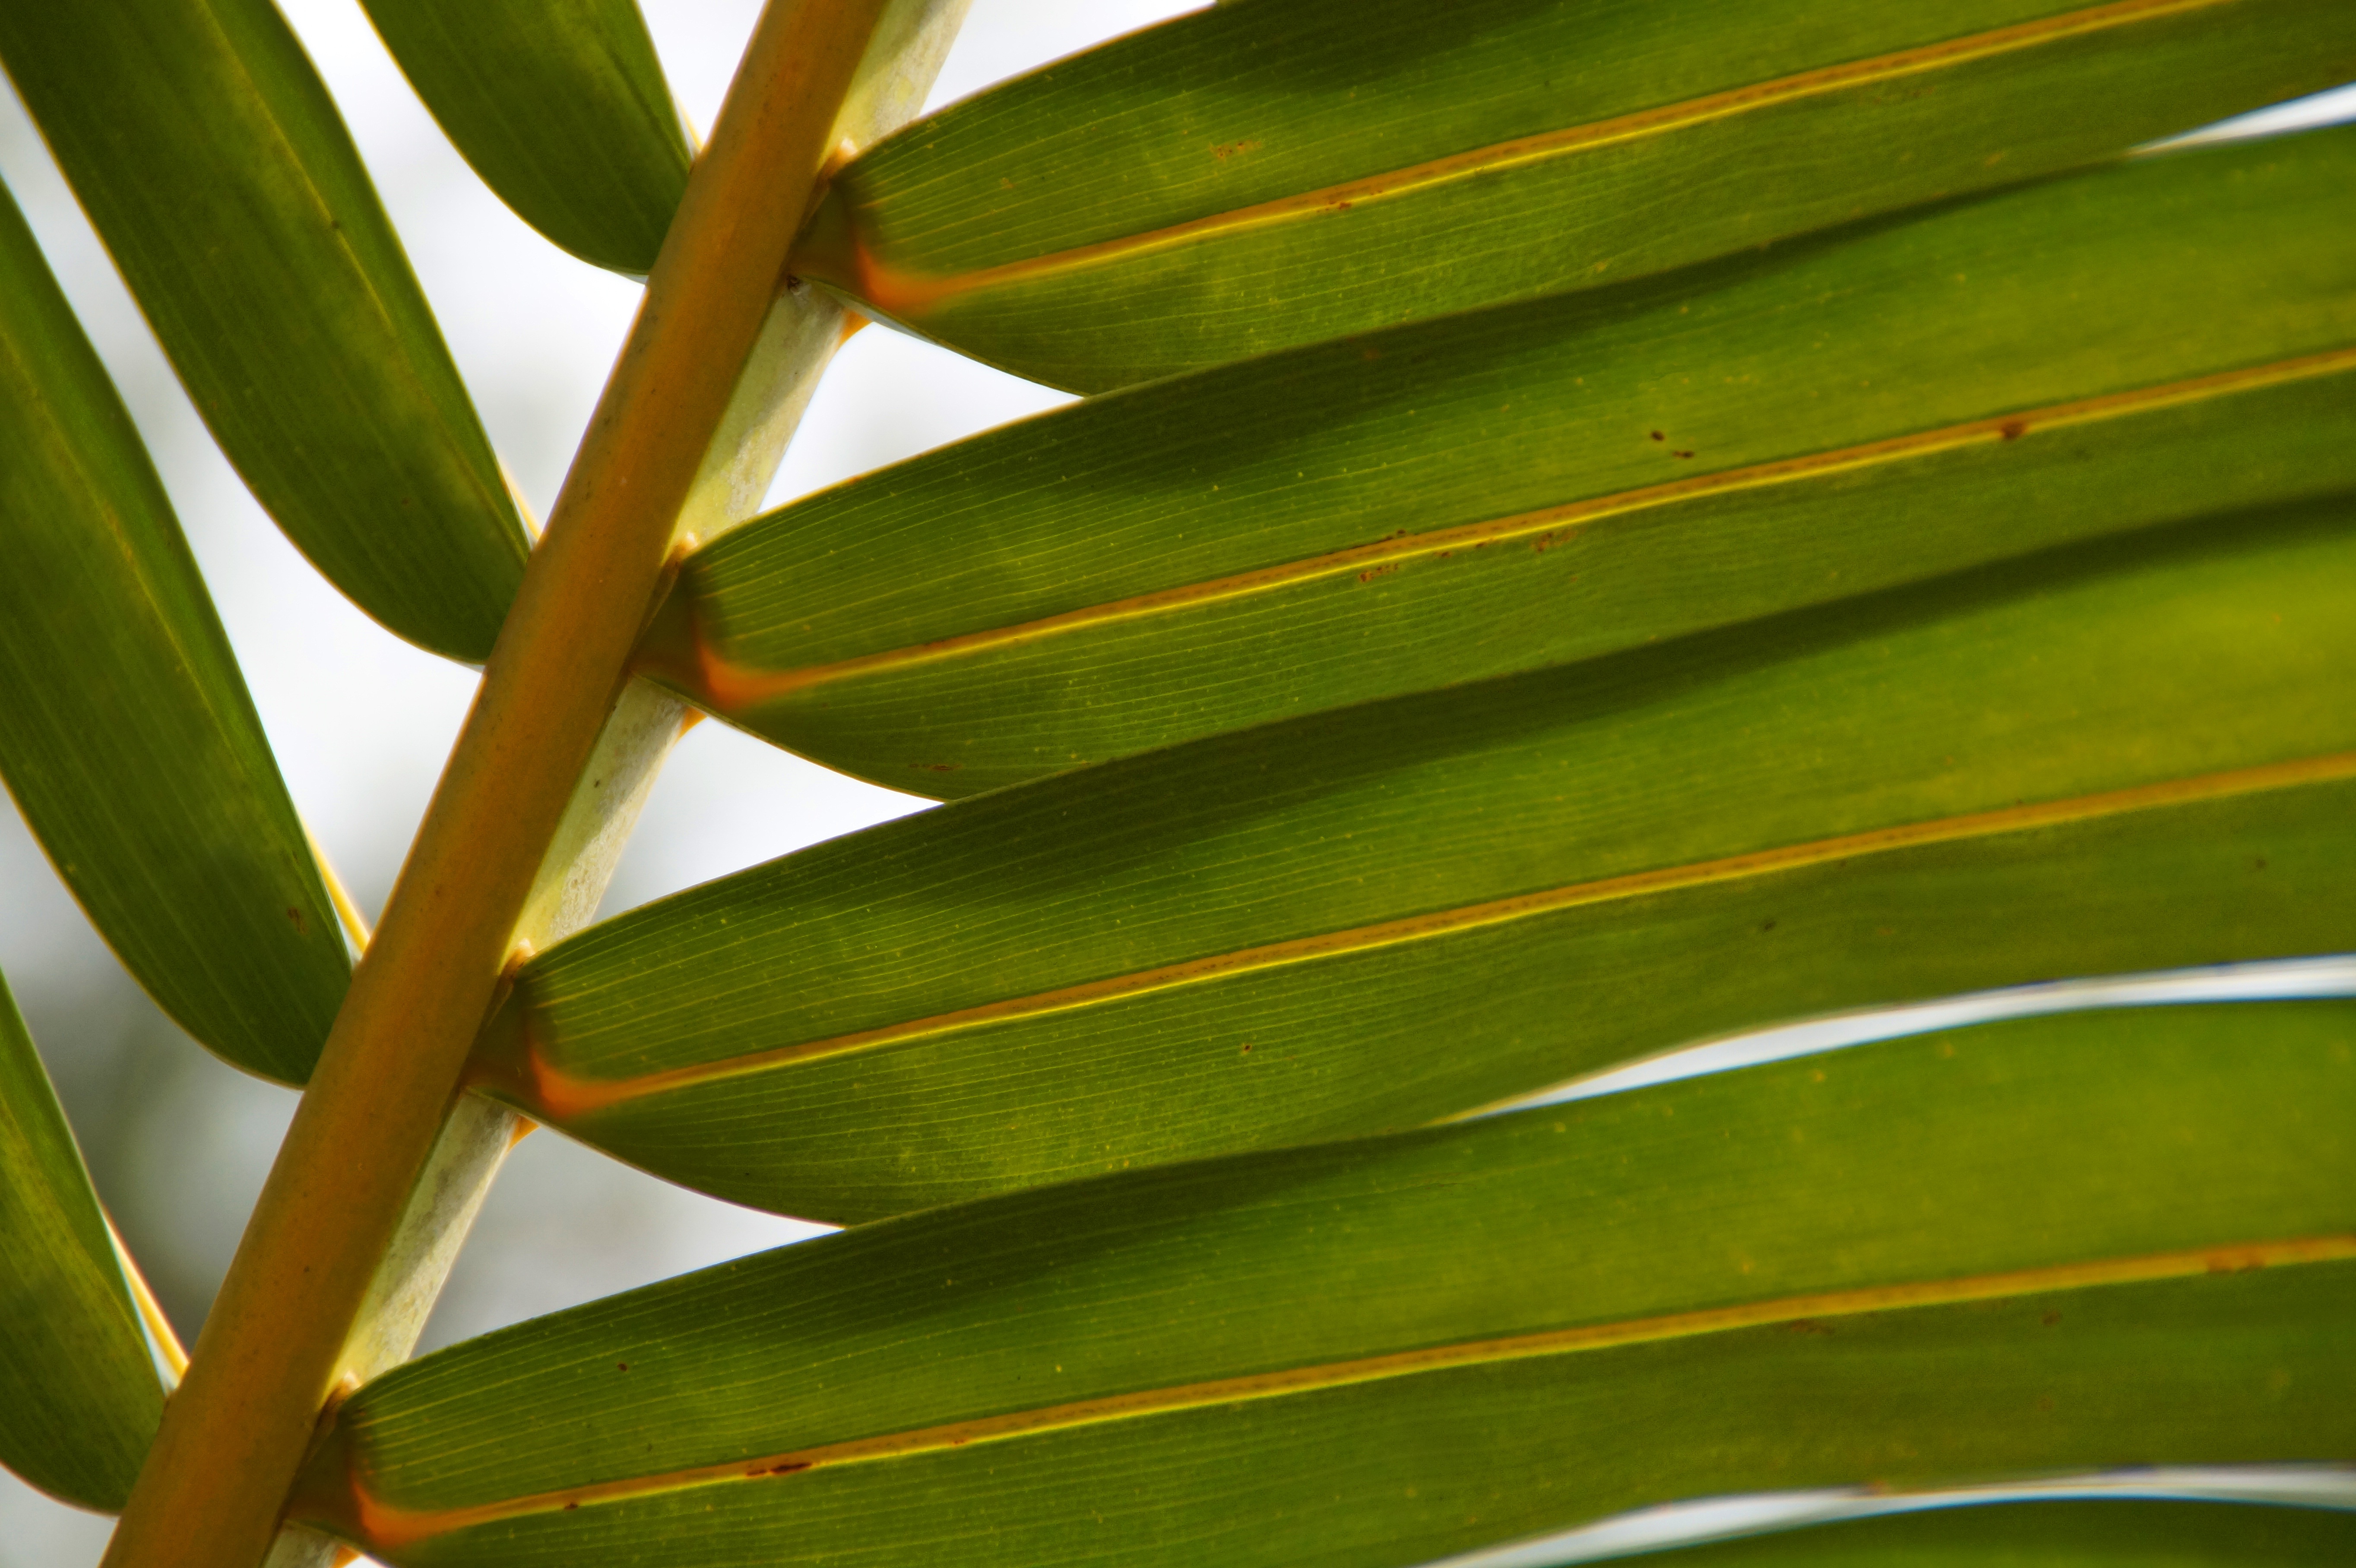
tree, nature, grass, branch, plant, sunlight, leaf, flower, foliage, green, palm, macro, botany, flora, close up, leaves, macro photography, flowering plant, plant stem, woody plant, land plant, arecales, palm family